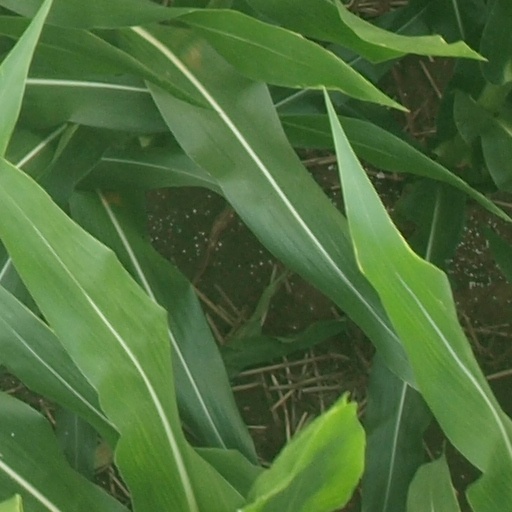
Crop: maize; corn